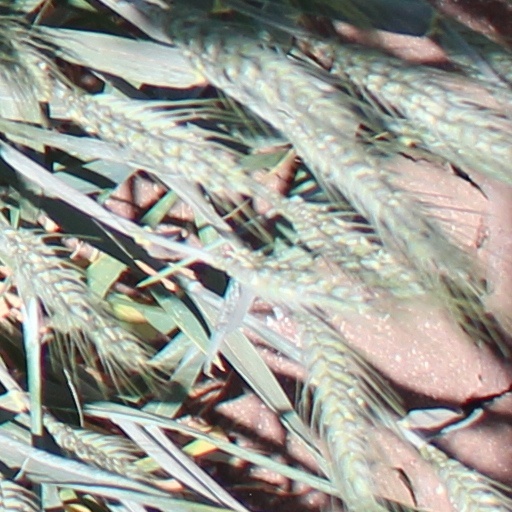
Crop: wheat